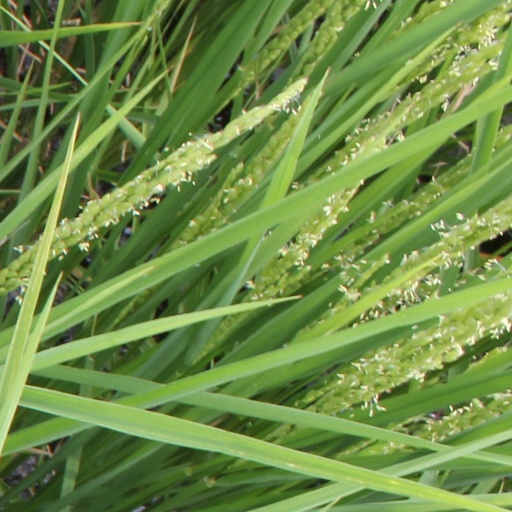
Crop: rice